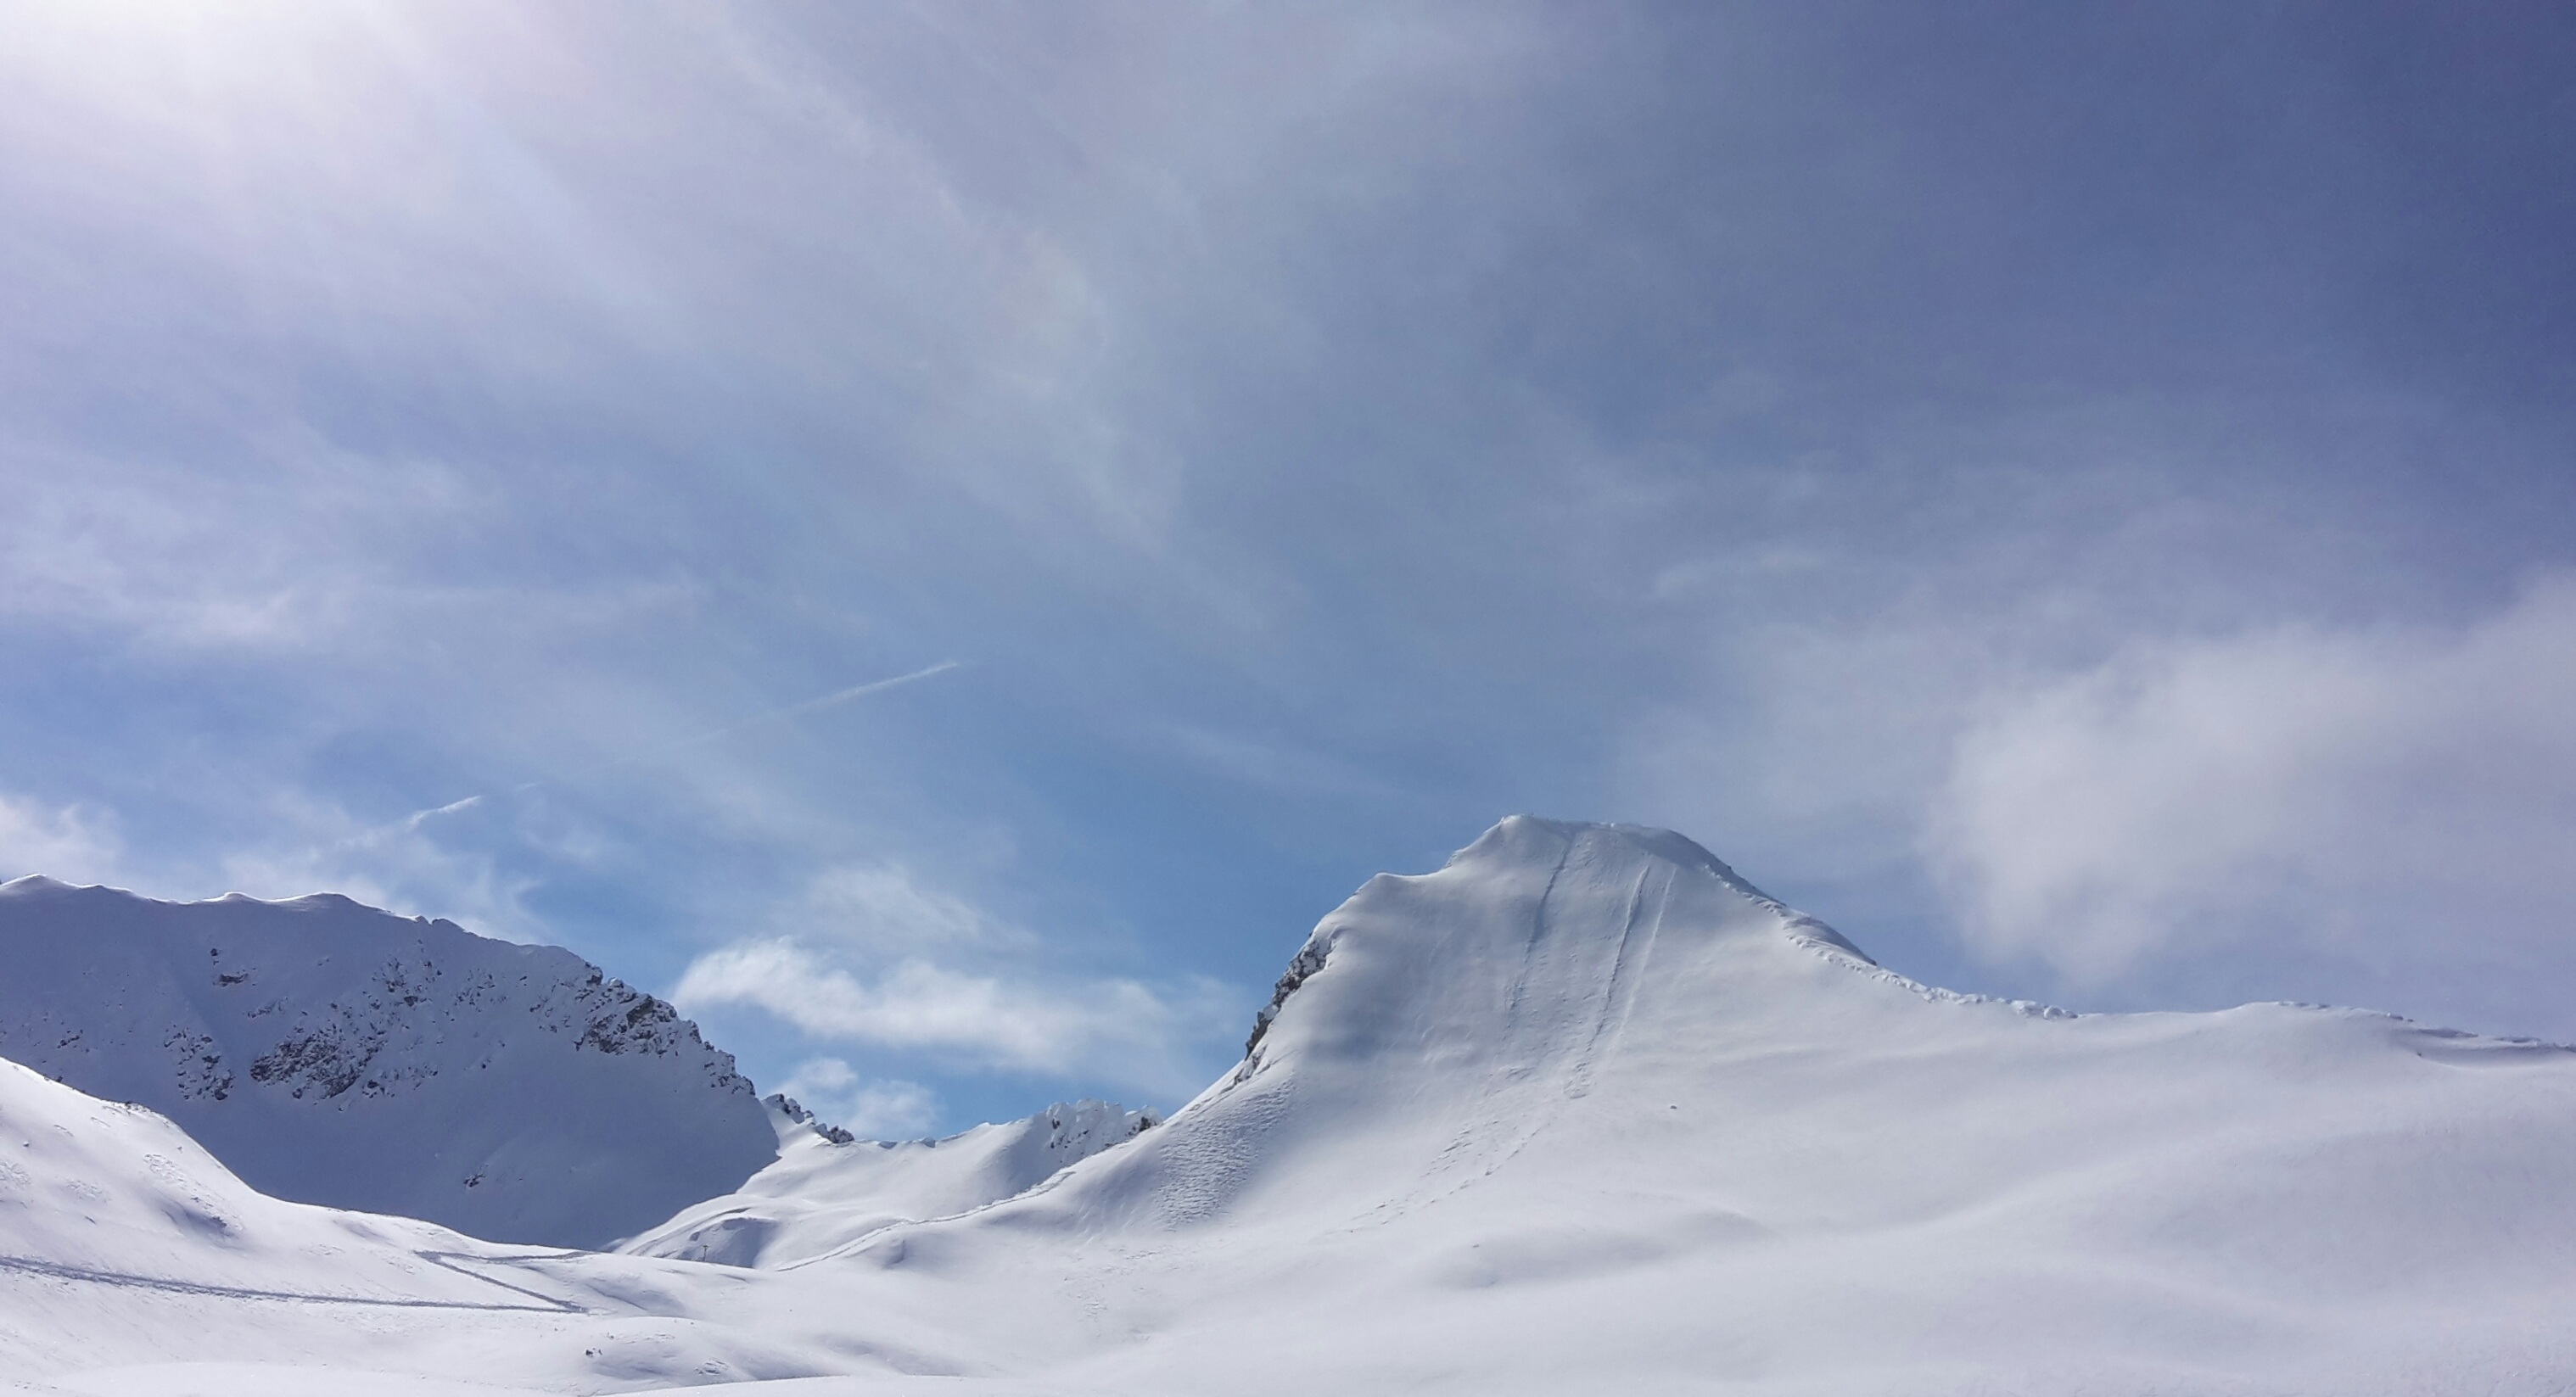
mountain, snow, winter, cloud, sky, mountain range, weather, alpine, summit, austria, winter sport, clouds, mountains, alps, plateau, wintry, piste, high mountains, snow landscape, distant view, landform, ski area, ski sport, mountainous landforms, geological phenomenon